Frank Sander

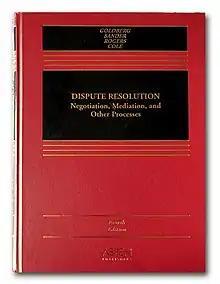

In 1977 Frank Sander acted as a special consultant to the ABA to assist it in putting on the Conference on the Resolution of Minor Disputes, at Columbia Law School, and in 1979 he prepared together with Frederick Snyder, an extensive bibliography on dispute resolution that was published by the ABA. In 1980, Sander became chairman of the Council on the Role of Courts, a group of 26 scholars, lawyers and judges seeking to delineate the proper function of courts in the United States. Their report ‑- The Role of Courts in American Society -‑ was published in 1984. In 1990, Sander was appointed by the Chief Justice of the Supreme Judicial Court of Massachusetts to the Commission on the Future of the Courts, and served as co‑chair of the commission's Task Force on Alternative Paths to Justice. Until 2002, Sander served as vice‑chair of the Standing Committee on Dispute Resolution appointed by the Massachusetts Supreme Judicial Court as well as a member of the drafting committee of the Conference of Commissioners on Uniform State Law's project to develop a Uniform Mediation Act. In 1985 Sander, together with Professor Eric Green and Stephen Goldberg, authored a comprehensive book entitle "Dispute Resolution" published by Little Brown. The book won an award from the Center for Public Resources for outstanding book on dispute resolution published in that year and is widely used in law schools throughout the United States. The fifth edition, by Goldberg, Sander, Rogers and Cole, was published in 2007.